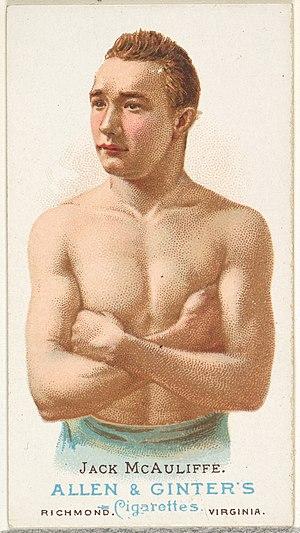
Jack McAuliffe est un boxeur irlandais né le 24 mars 1866 à Cork et mort le 5 novembre 1937.